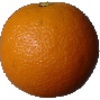
Label: orange